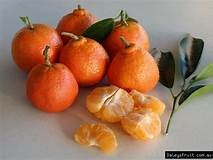
Label: mandarine